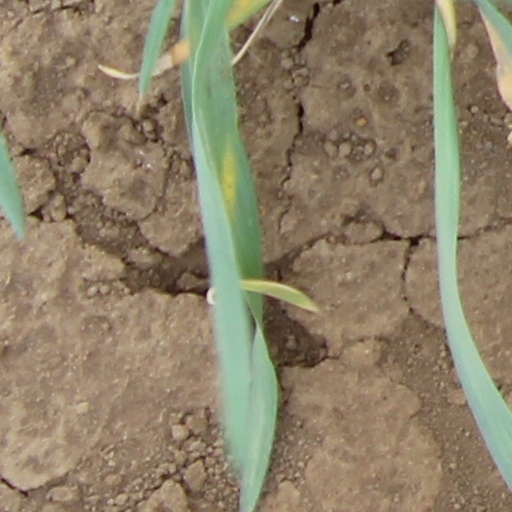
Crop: wheat